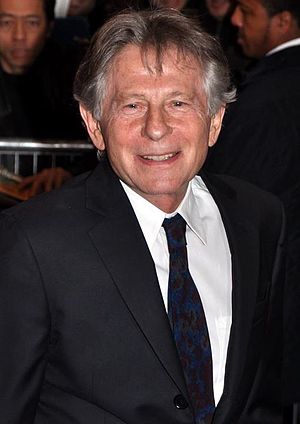
Roman Polanski
Roman Polanski, 2011
Roman Polanski er en fransk-polsk filminstruktør. Hans forældre vendte tilbage til Polen, to år før 2. verdenskrig brød ud.